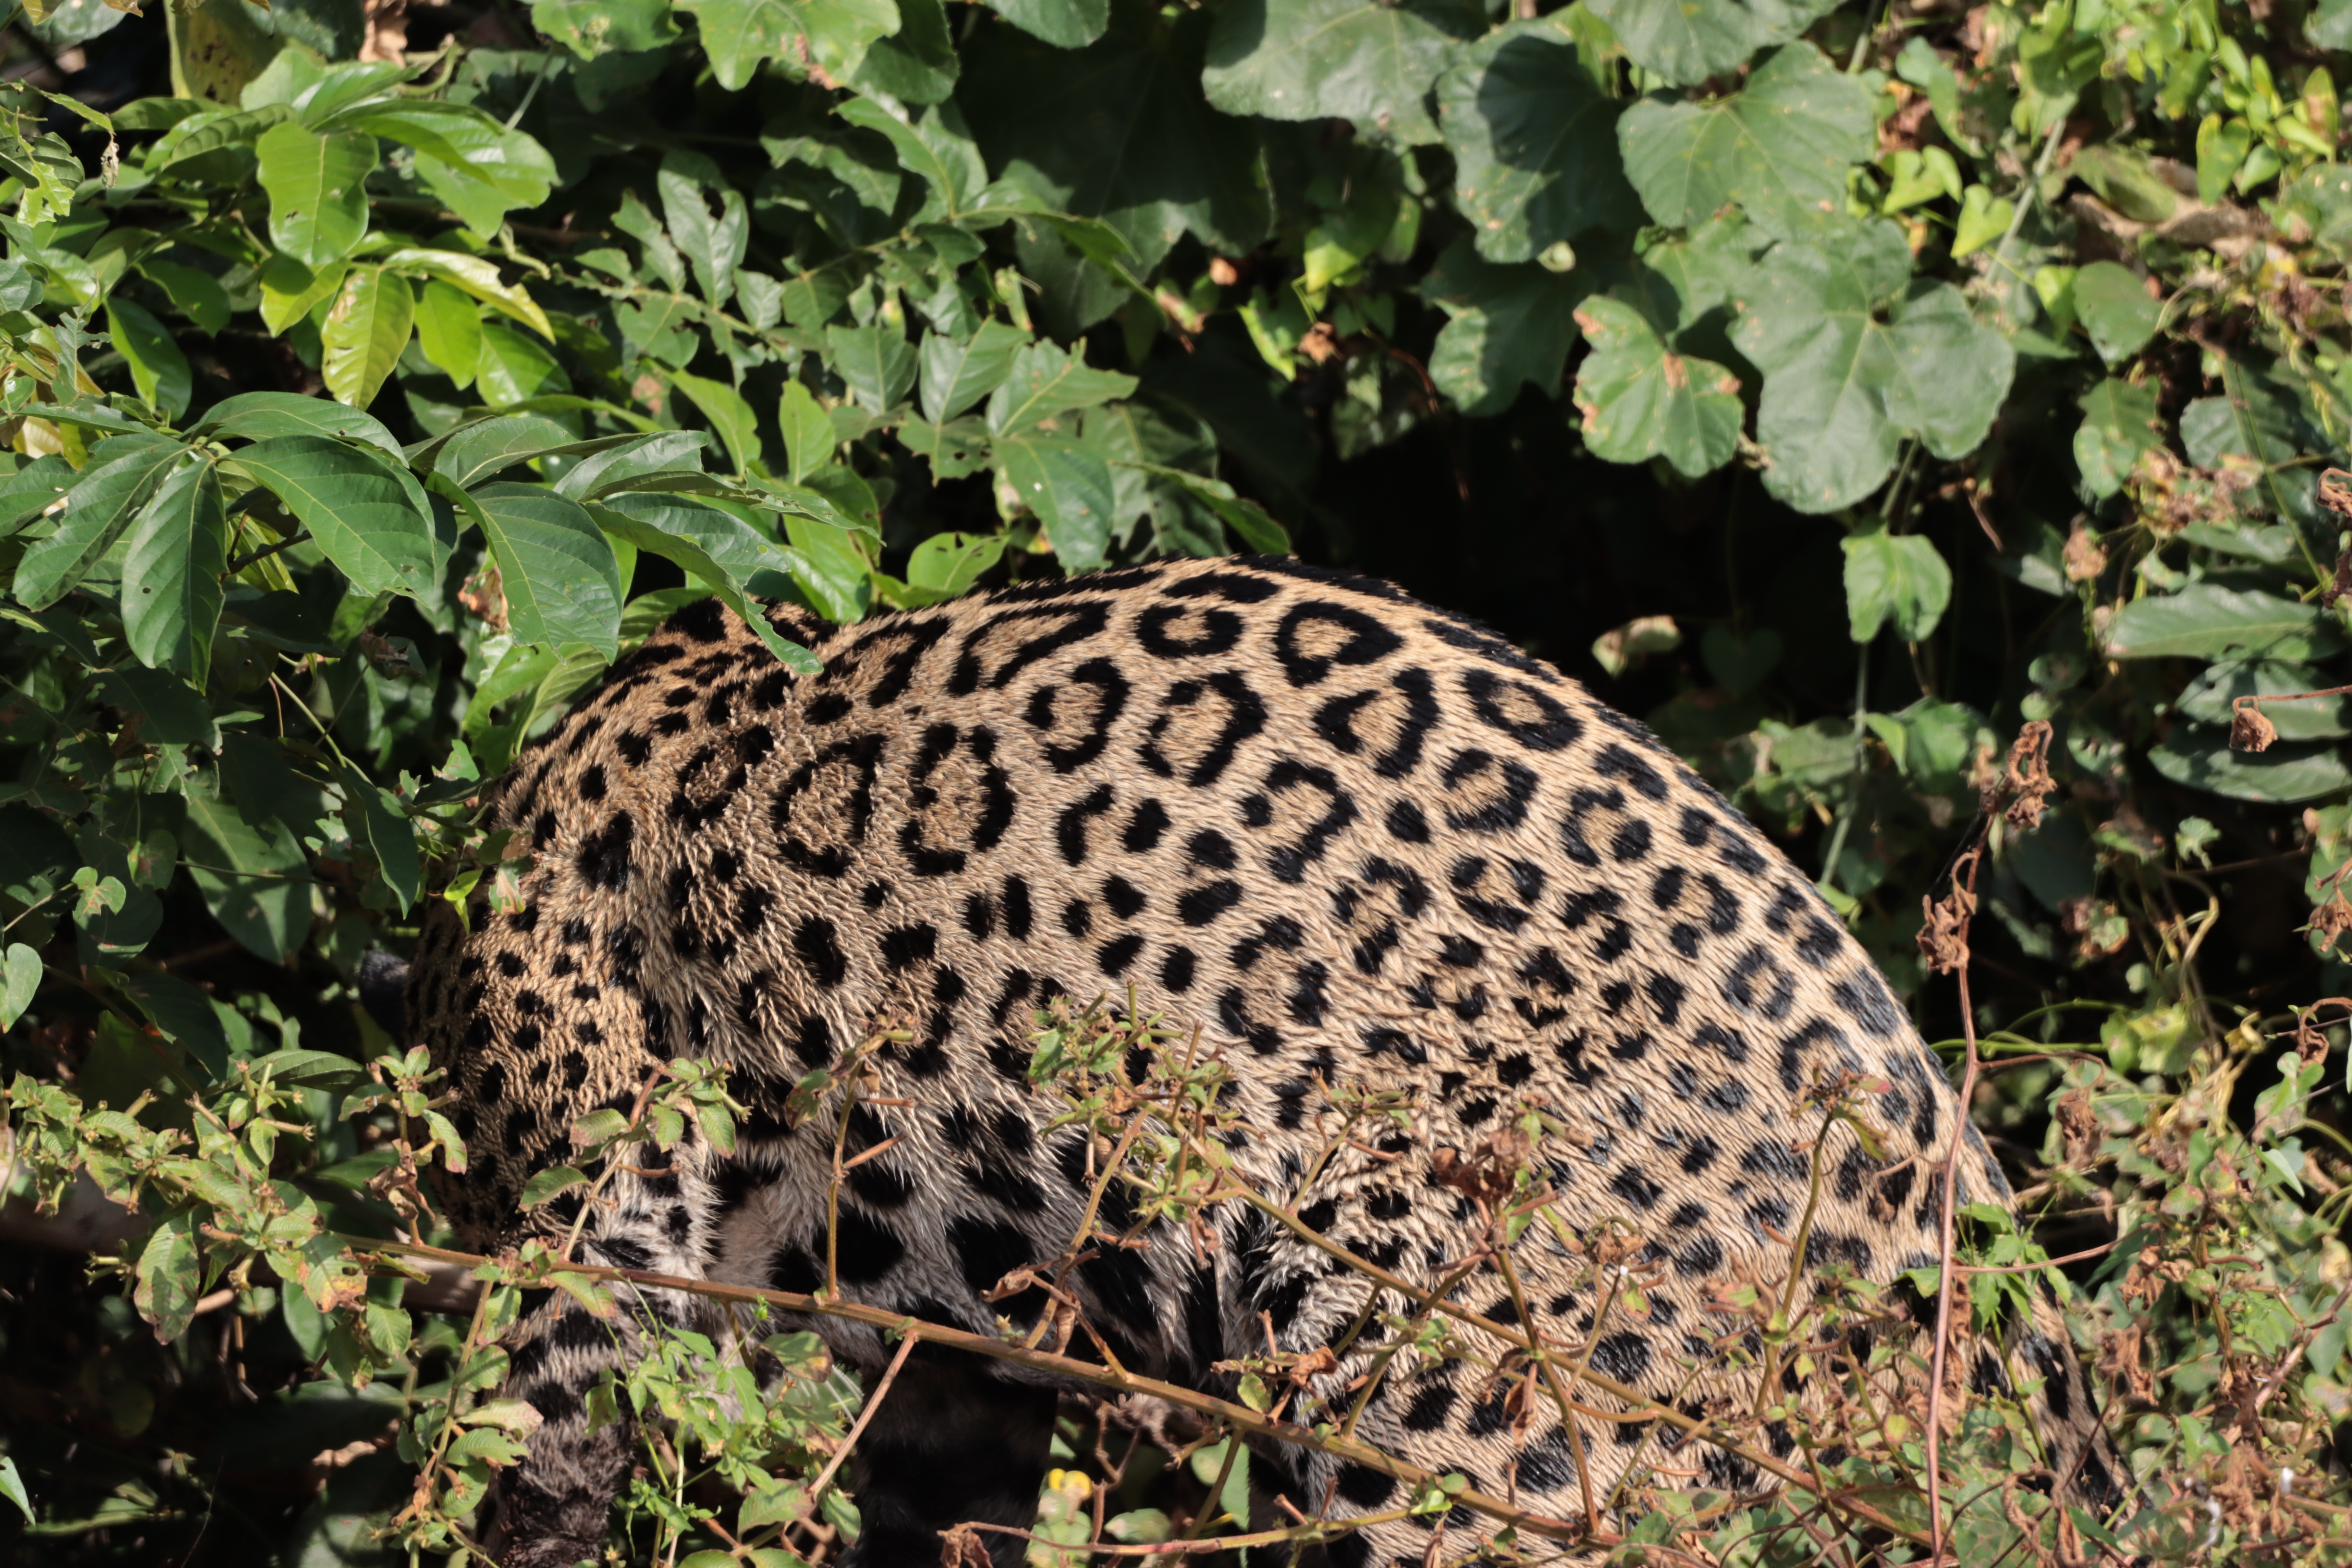
Jaguar: Jaju